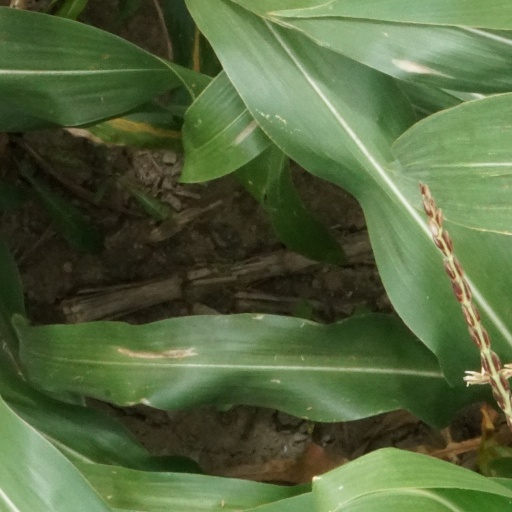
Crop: maize; corn